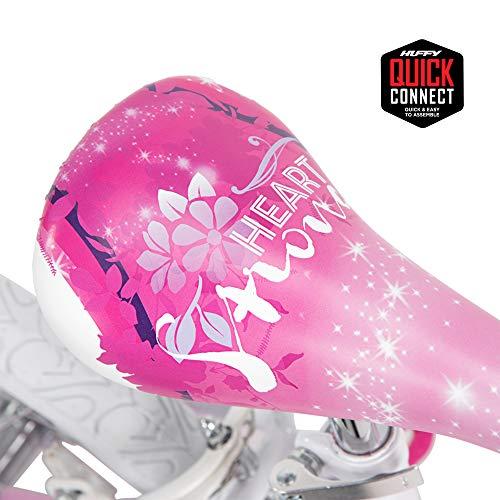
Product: Huffy Disney Princess Kid Bike 12 inch & 16 inch, Quick Connect Assembly & Regular Assembly, Pink
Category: Sports & Outdoors | Outdoor Recreation | Cycling | Kids' Bikes & Accessories | Kids' Bikes
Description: This 16" Disney Princess bike with removable training wheels is perfect for beginning riders and ideal for ages 4-6 with a rider height of 42-48 inches.
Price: Total price:
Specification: Product Dimensions:         42.1 x 7.7 x 24 inches    |Shipping Weight: 29.3 pounds (View shipping rates and policies)|ASIN: B07X4JQ35K|    #46    in Kids' Bicycles